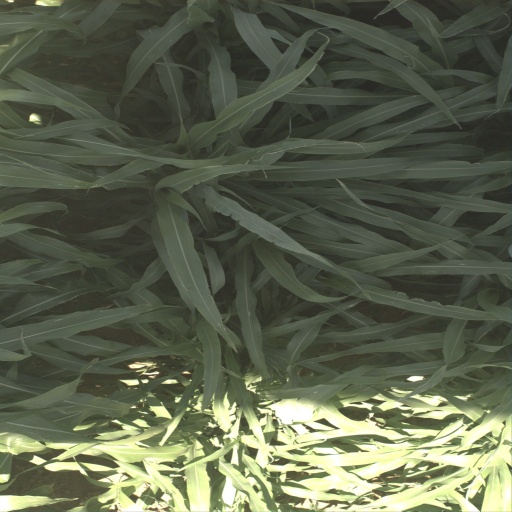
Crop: sorghum